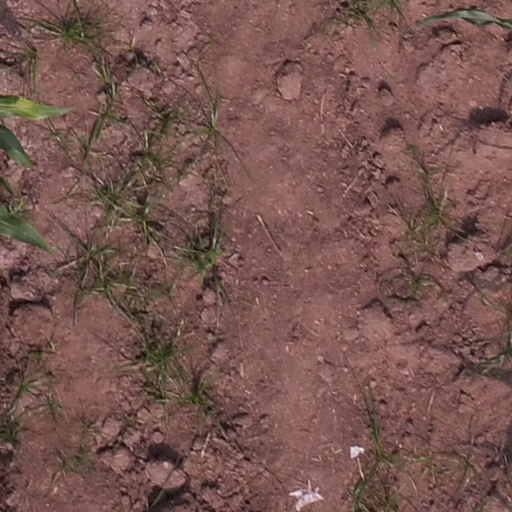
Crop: maize; corn